Athlon II

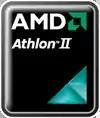

Athlon II is a family of AMD multi-core 45 nm central processing units, which is aimed at the budget to mid-range market and is a complementary product lineup to the Phenom II.